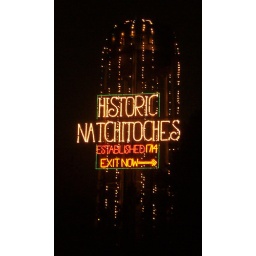
The sign is actually in front of the water tower, not a part of the structure.